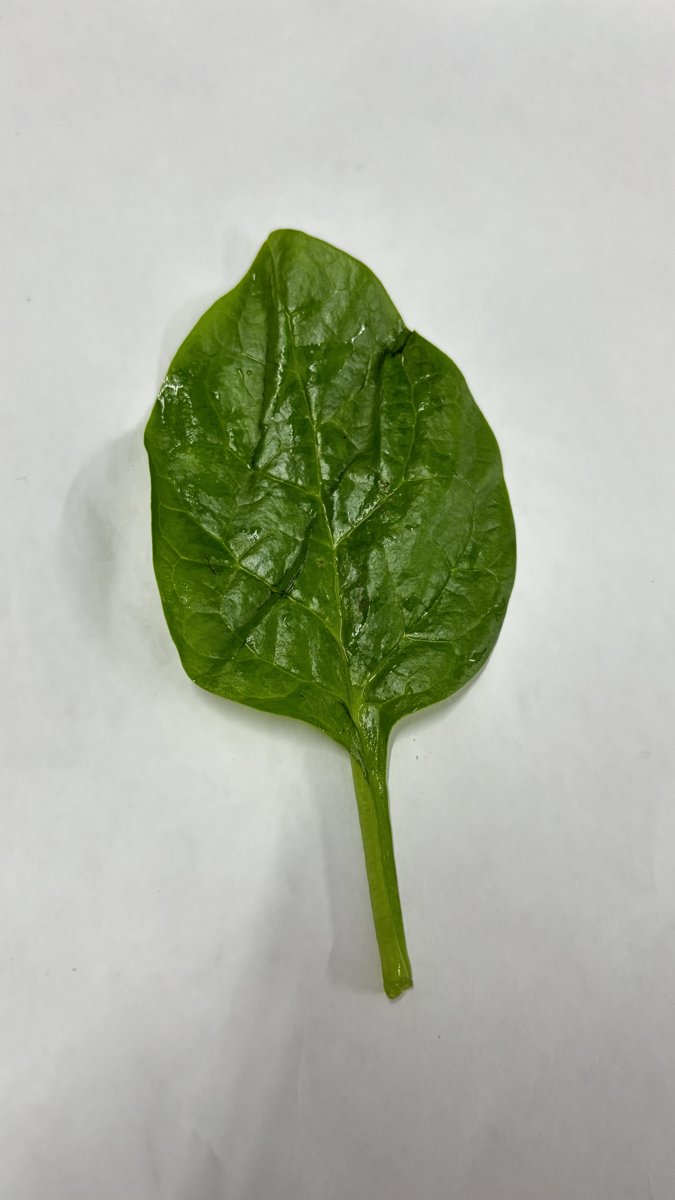
Label: Healthy-Leaf